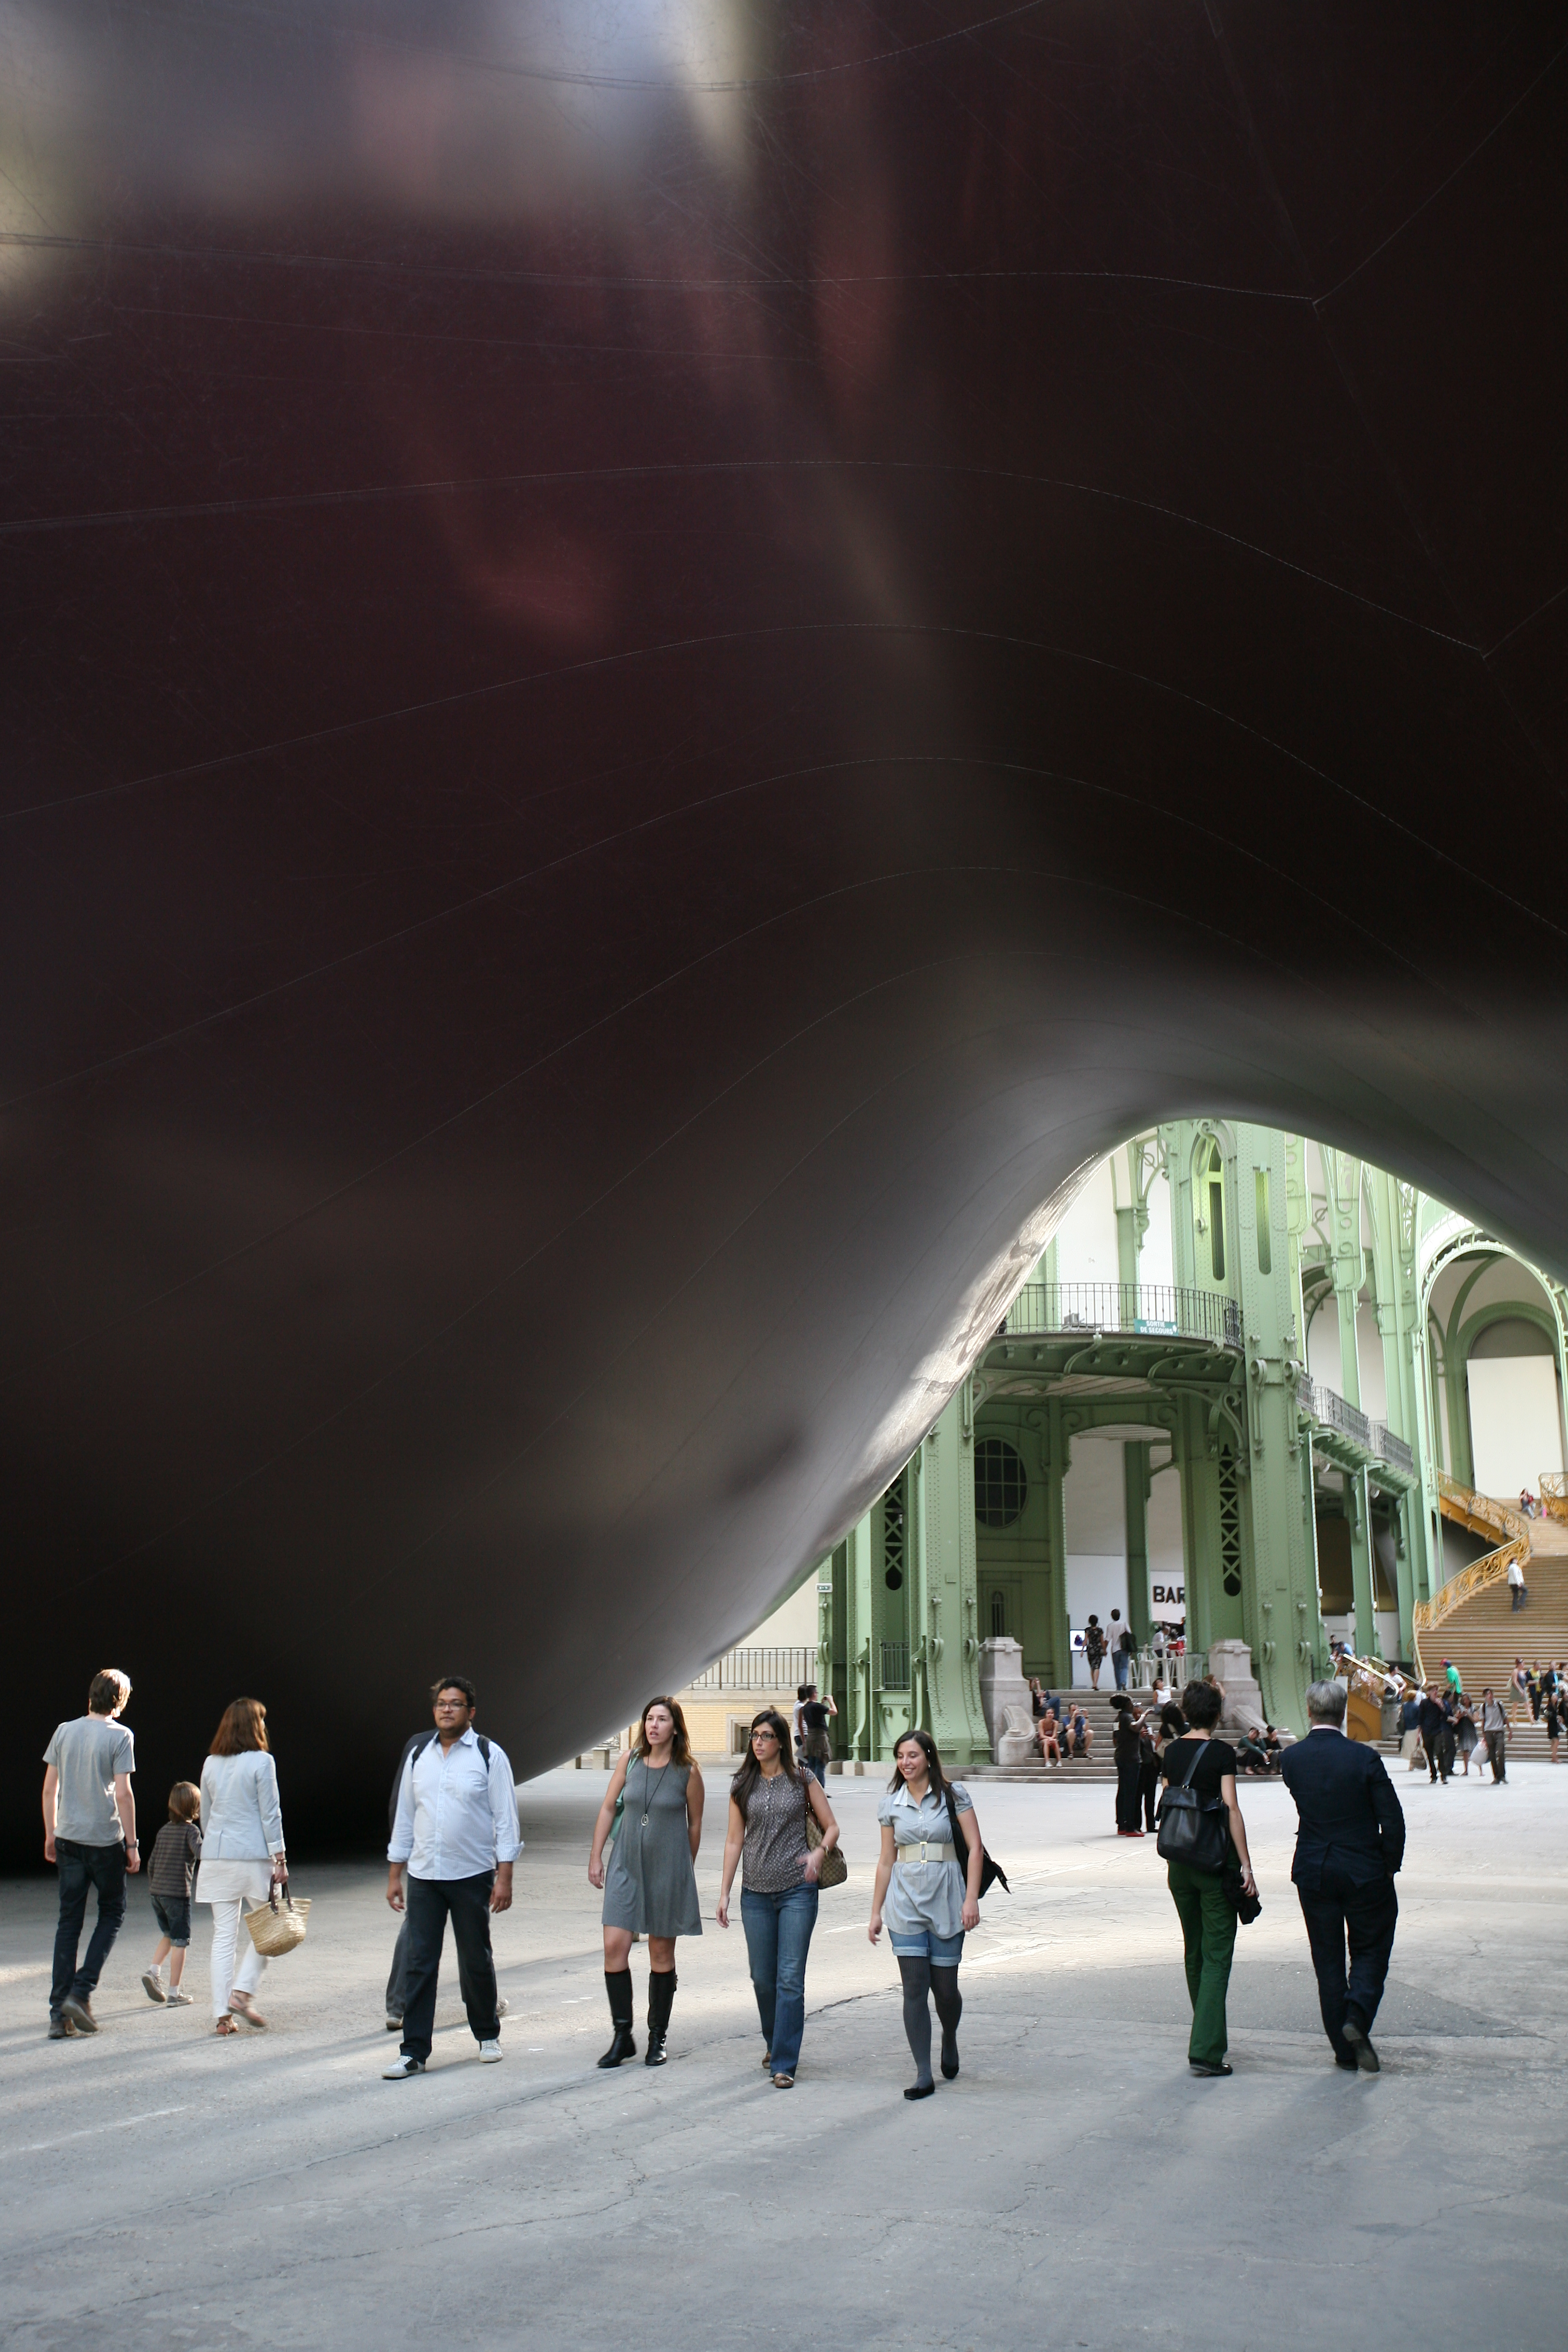
light, architecture, paris, artwork, sculpture, art, exposition, photograph, tourist attraction, exhibition, anishkapoor, contemporaryart, leviathan, grandpalais, monumenta, atmosphere of earth